Line 1 (Chengdu Metro)

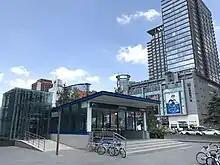
Entrance B of Sichuan Gymnasium station

It was proposed in Phase 3 that line 1 should be extended to Laijiadian, or even Dafeng. However this plan is stalled due to military zone in the affected area.